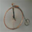
Label: bicycle